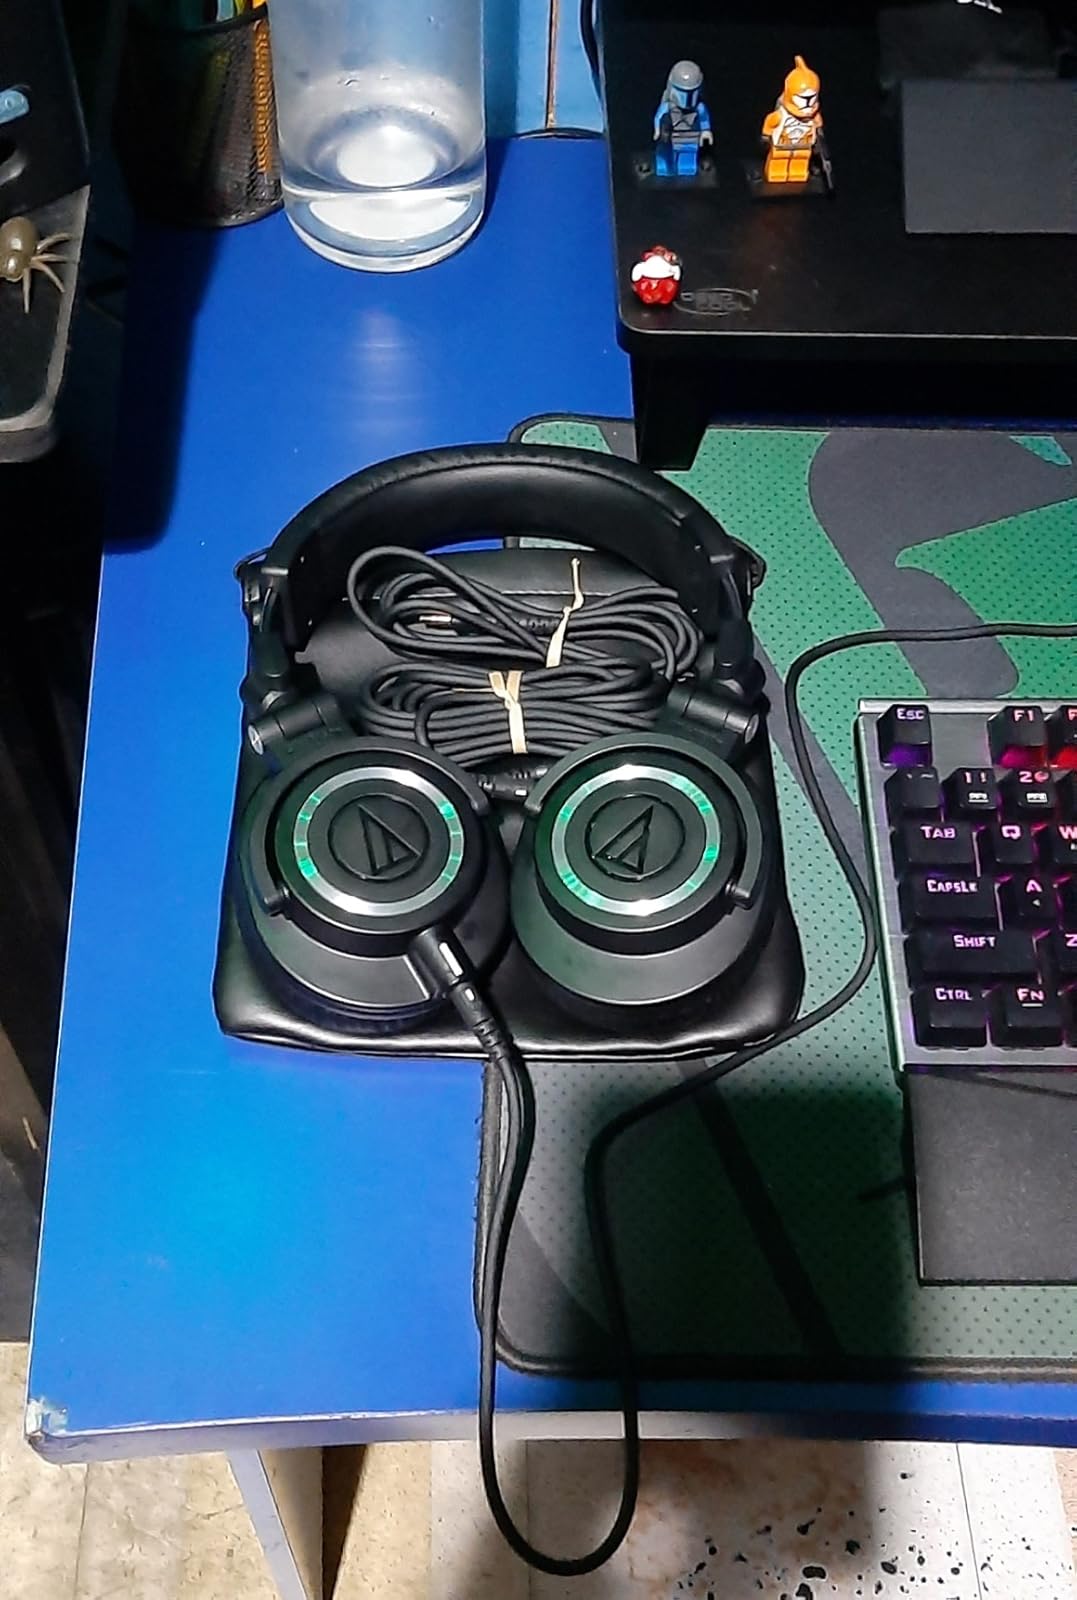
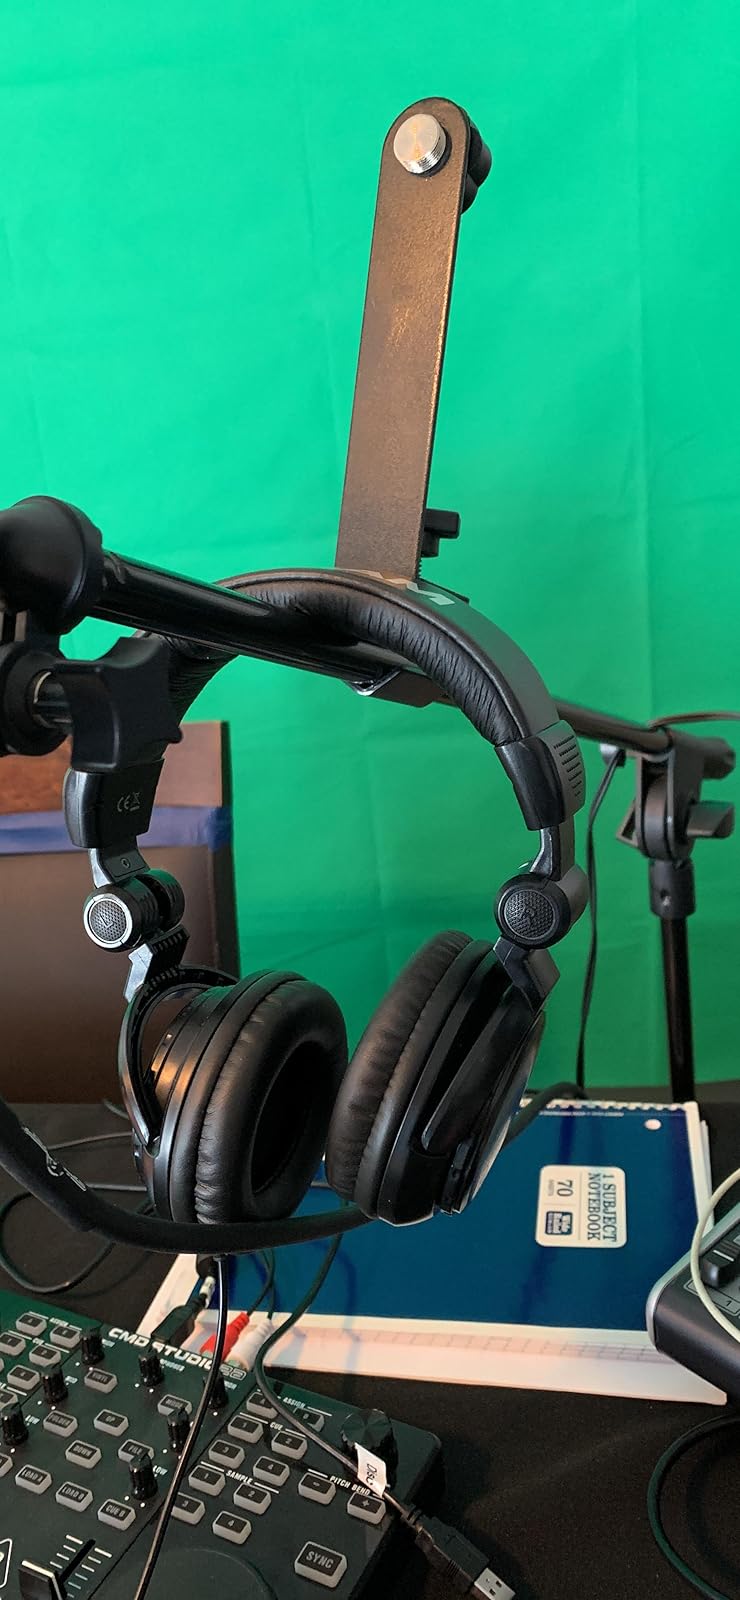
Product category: headphones
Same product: no